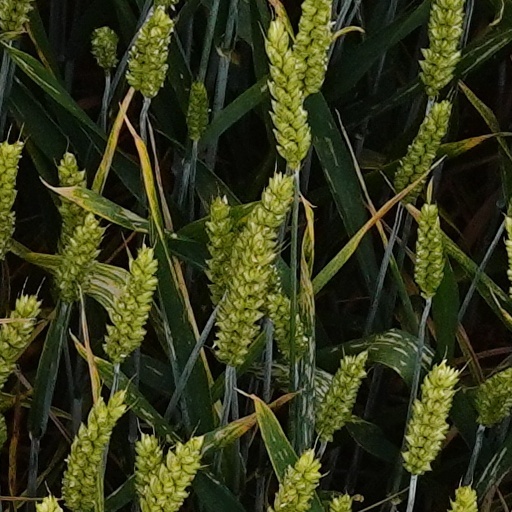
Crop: wheat